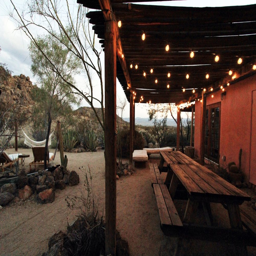
i loved how the lights looked against the pink house